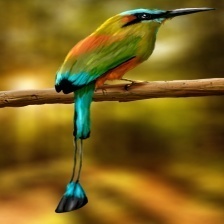
Species: TURQUOISE MOTMOT
Scientific name: EUMOMOTA SUPERCILIOSA